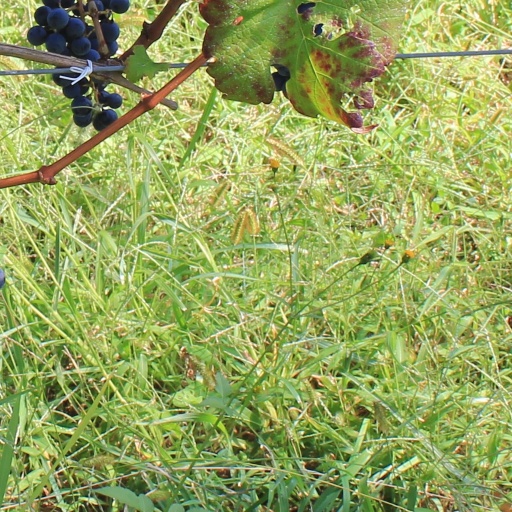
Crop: grape